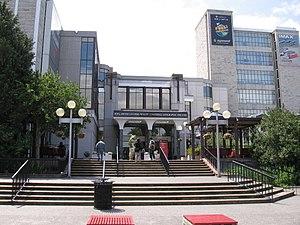
Le musée royal de la Colombie-Britannique, fondé en 1886, est le muséum d'histoire naturelle et humaine de la province de Colombie-Britannique au Canada, et recueille également les archives de la province. Il est situé à Victoria, en Colombie-Britannique, au Canada. Son titre de « royal » lui a été conféré par le prince Philip en 1987 lors de la tournée royale et a été confirmé par Élisabeth II. Le muséum a fusionné avec les Archives de la Colombie-Britannique en 2003.